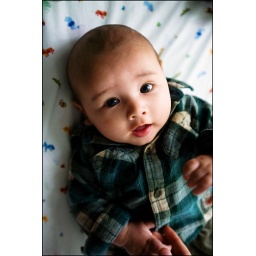
My son Kylen. The cutest little boy in the world!